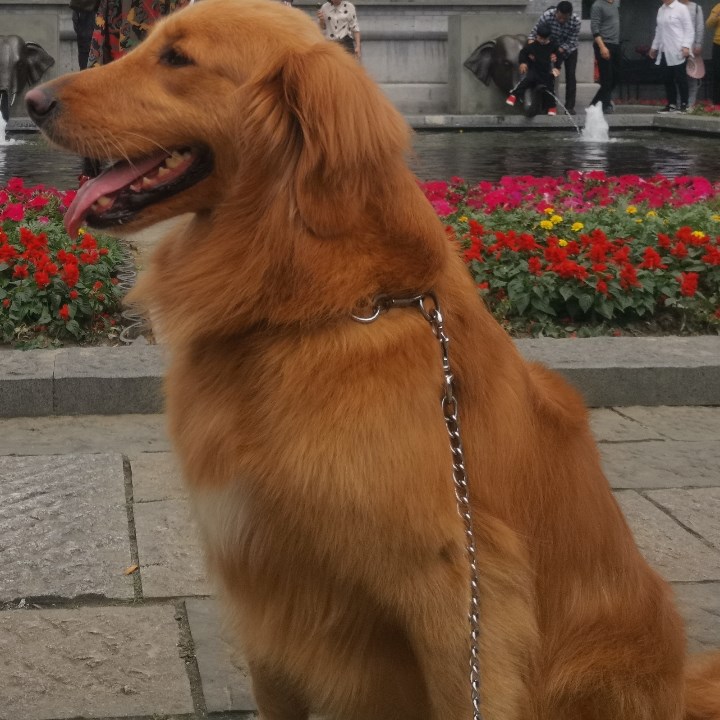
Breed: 5355-n000126-golden_retriever